SummerSlam (2003)

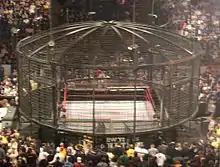
The Elimination Chamber structure

SummerSlam is an annual pay-per-view (PPV) produced every August by World Wrestling Entertainment (WWE) since 1988. Dubbed "The Biggest Party of the Summer", it is one of the promotion's original four pay-per-views, along with WrestleMania, Royal Rumble, and Survivor Series, referred to as the "Big Four". It has since become considered WWE's second biggest event of the year behind WrestleMania. The 2003 event was the 16th SummerSlam and featured wrestlers from the Raw and SmackDown! brands. It was scheduled to be held on August 24, 2003, at the America West Arena in Phoenix, Arizona. It was the first SummerSlam to feature the World Heavyweight Championship, following its establishment for Raw in September 2002 after the WWE Undisputed Championship became exclusive to SmackDown! and renamed to the WWE Championship.